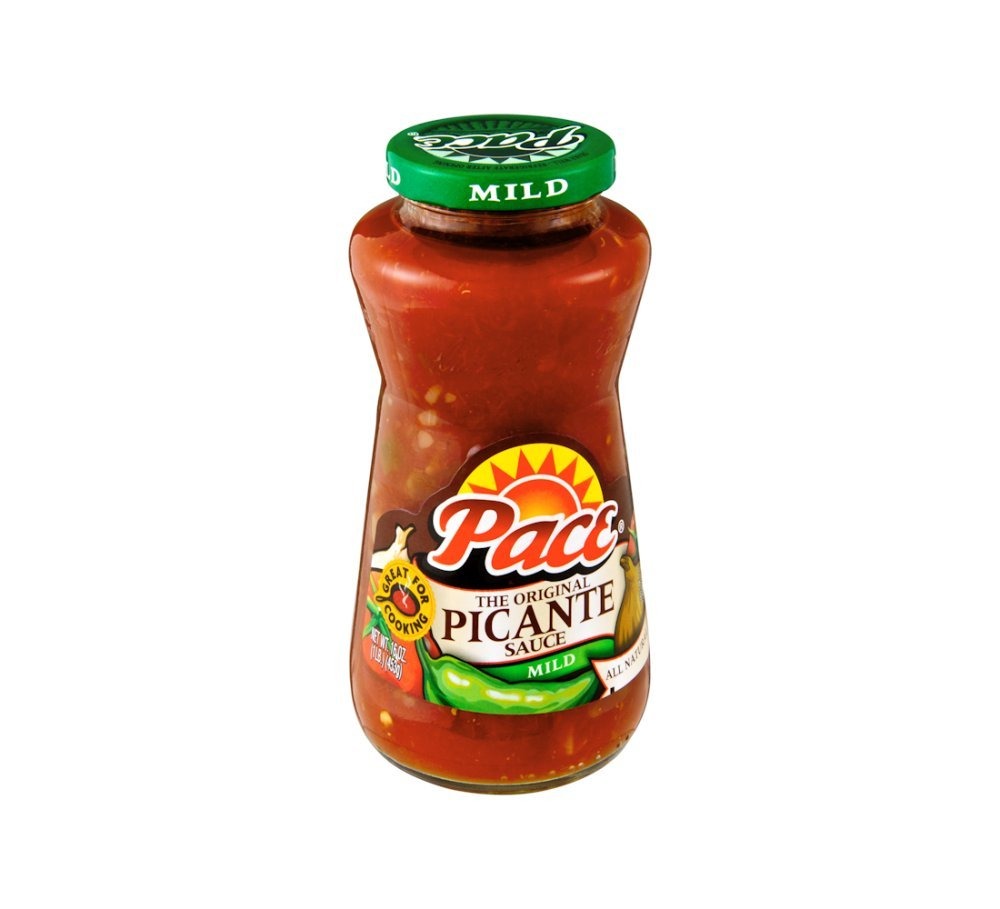
Item Name: Pace Mild Picante Sauce, 16 Ounce -- 12 Per Case.
Bullet Point 1: Gluten-Free Pace The Original Mild Picante Sauce
Bullet Point 2: Package size of 16.0 oz
Bullet Point 3: Unit Price of $3.58
Bullet Point 4: Smooth, flavorful and tasty. All natural. Gluten free.
Product Description: Pace Mild Picante Sauce, 16 Ounce -- 12 Per Case. Pace And Reg; Picante Sauce Provides Consistent Fresh Flavor And Appearance With No Artificial Additives, Preservatives, Or Thickeners. As Flavor Enhancers, Pace Products Can Be Used Across All Day Parts, On A Wide Variety Of Menus.
Value: 12.0
Unit: Count

Price: 2.975